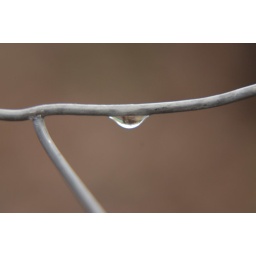
just playing with the 50mm on my d50, looking for water or something rusty anc crusty in my backyard.